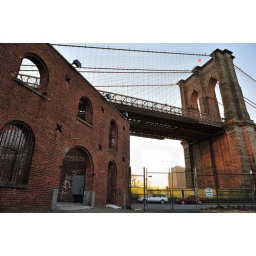
Tobacco warehouse under the Brooklyn bridge